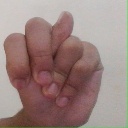
अक्षर: न